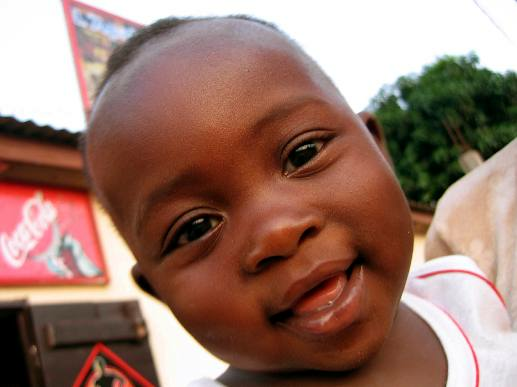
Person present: Yes